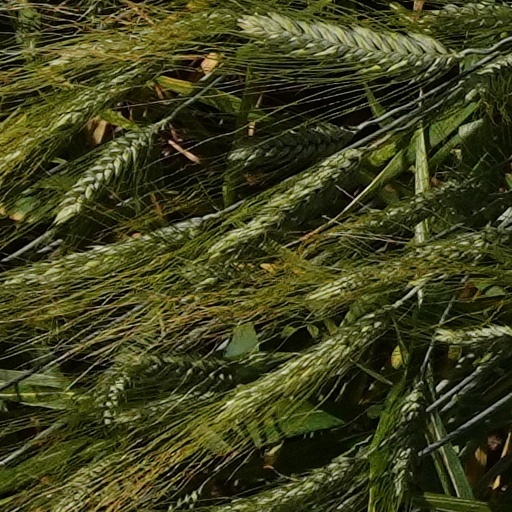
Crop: wheat